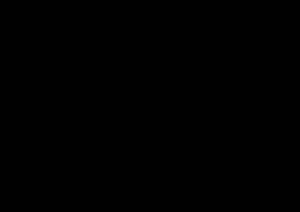
La théorie M est une théorie physique devant unifier les différentes versions de la théorie des supercordes. L'existence de cette théorie fut conjecturée par Edward Witten en 1995, lors d'un colloque sur la théorie des cordes à l'Université de Californie du Sud. Cette annonce engendra un tourbillon de nouvelles recherches, qu'on a appelé la seconde révolution des supercordes. Selon Witten le M de théorie M peut signifier magie, mystère ou membrane au choix, et le véritable sens ne s'imposera que quand la théorie sera formulée définitivement.